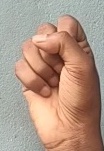
ASL sign: S